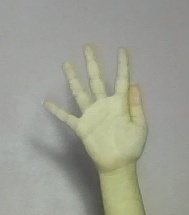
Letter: sheen